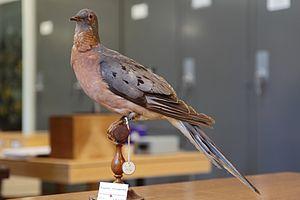
Tourte voyageuse, mâle adulte naturalisé. Collections d'enseignement et de recherche, Bibliothèque de l'Université Laval.
La Bibliothèque de l'Université Laval est une bibliothèque universitaire rattachée à l'Université Laval. Elle contient près de six millions de documents.